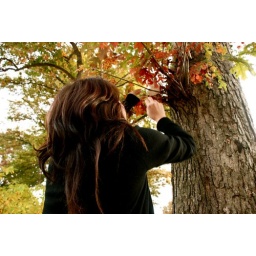
Tara putting duck in tree